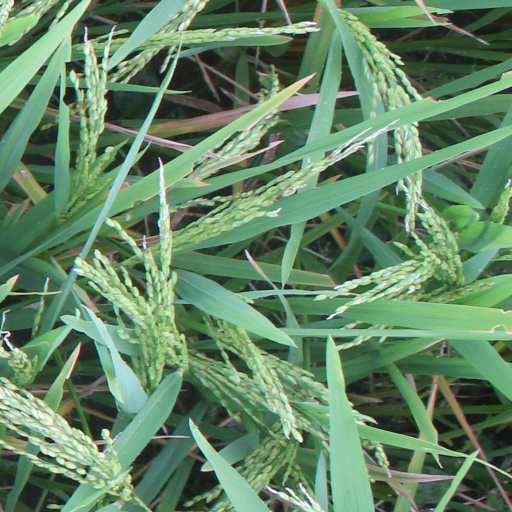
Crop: rice